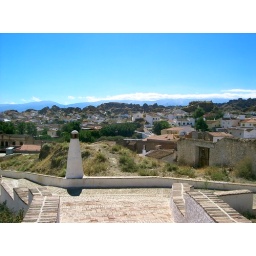
Flats and houses built in the mountains